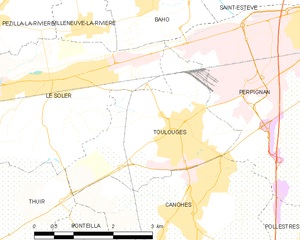
Carte des communes françaises
Toulouges est une commune française située dans le département des Pyrénées-Orientales, en région Occitanie.